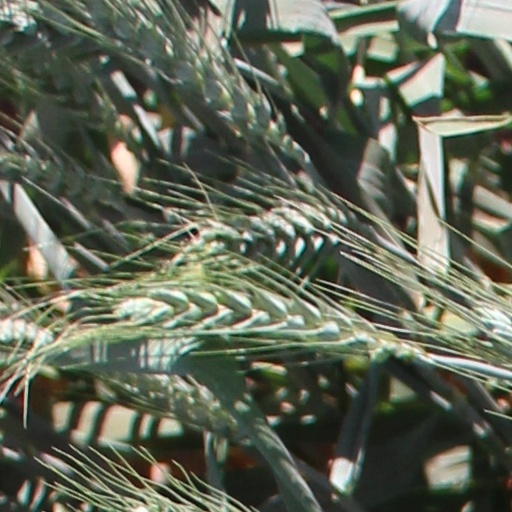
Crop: wheat